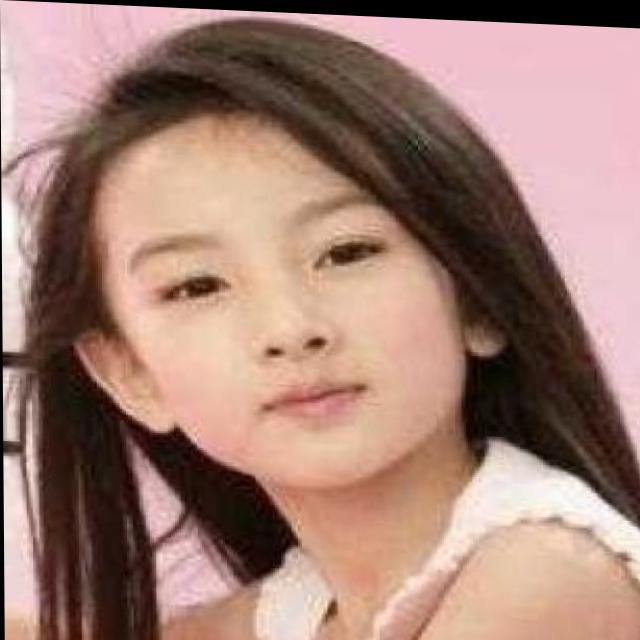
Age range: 0-12